Gila Wilderness

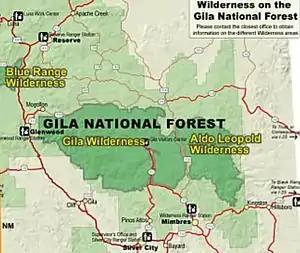
A map of Wilderness Areas in Gila National Forest, including the Gila Wilderness

The Mimbres people, a subgroup of the Mogollon were active between 1000 and 1130 in the Gila Wilderness area, leaving cliff dwellings, ruins and other evidence of their culture. The Chiricahua band of Apache came into the area between 1200 and 1600. Because of their fierce protectiveness, the area remained undeveloped into the 1870s. In 1922, Aldo Leopold, a United States Forest Service supervisor of the Carson National Forest proposed that the headwaters area of the Gila River should be preserved by an administrative process of excluding roads and denying use permits. Through his efforts, this area became recognized in 1924 as the first wilderness area in the National Forest System. Gila became the first congressionally designated wilderness of the National Wilderness Preservation System when the Wilderness Act was signed into law by President Lyndon B. Johnson in 1964.